Der Krämerspiegel

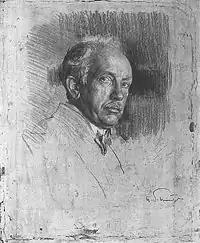
Schmutzer's Engraved portrait of Strauss, 1922

"" ("The Shopkeeper's Mirror"), Op. 66, is a 1918 song cycle of 12 songs written by Richard Strauss. The songs were set to texts commissioned by Strauss in a piqued response to a contractual obligation to produce a set of songs for his publisher. The texts were provided by Berlin literary critic Alfred Kerr, who wrote for Strauss a set of acidic verses ridiculing the music publishing business and containing in-jokes attacking some of Strauss' enemies such as Bote & Bock. The list of titles is: